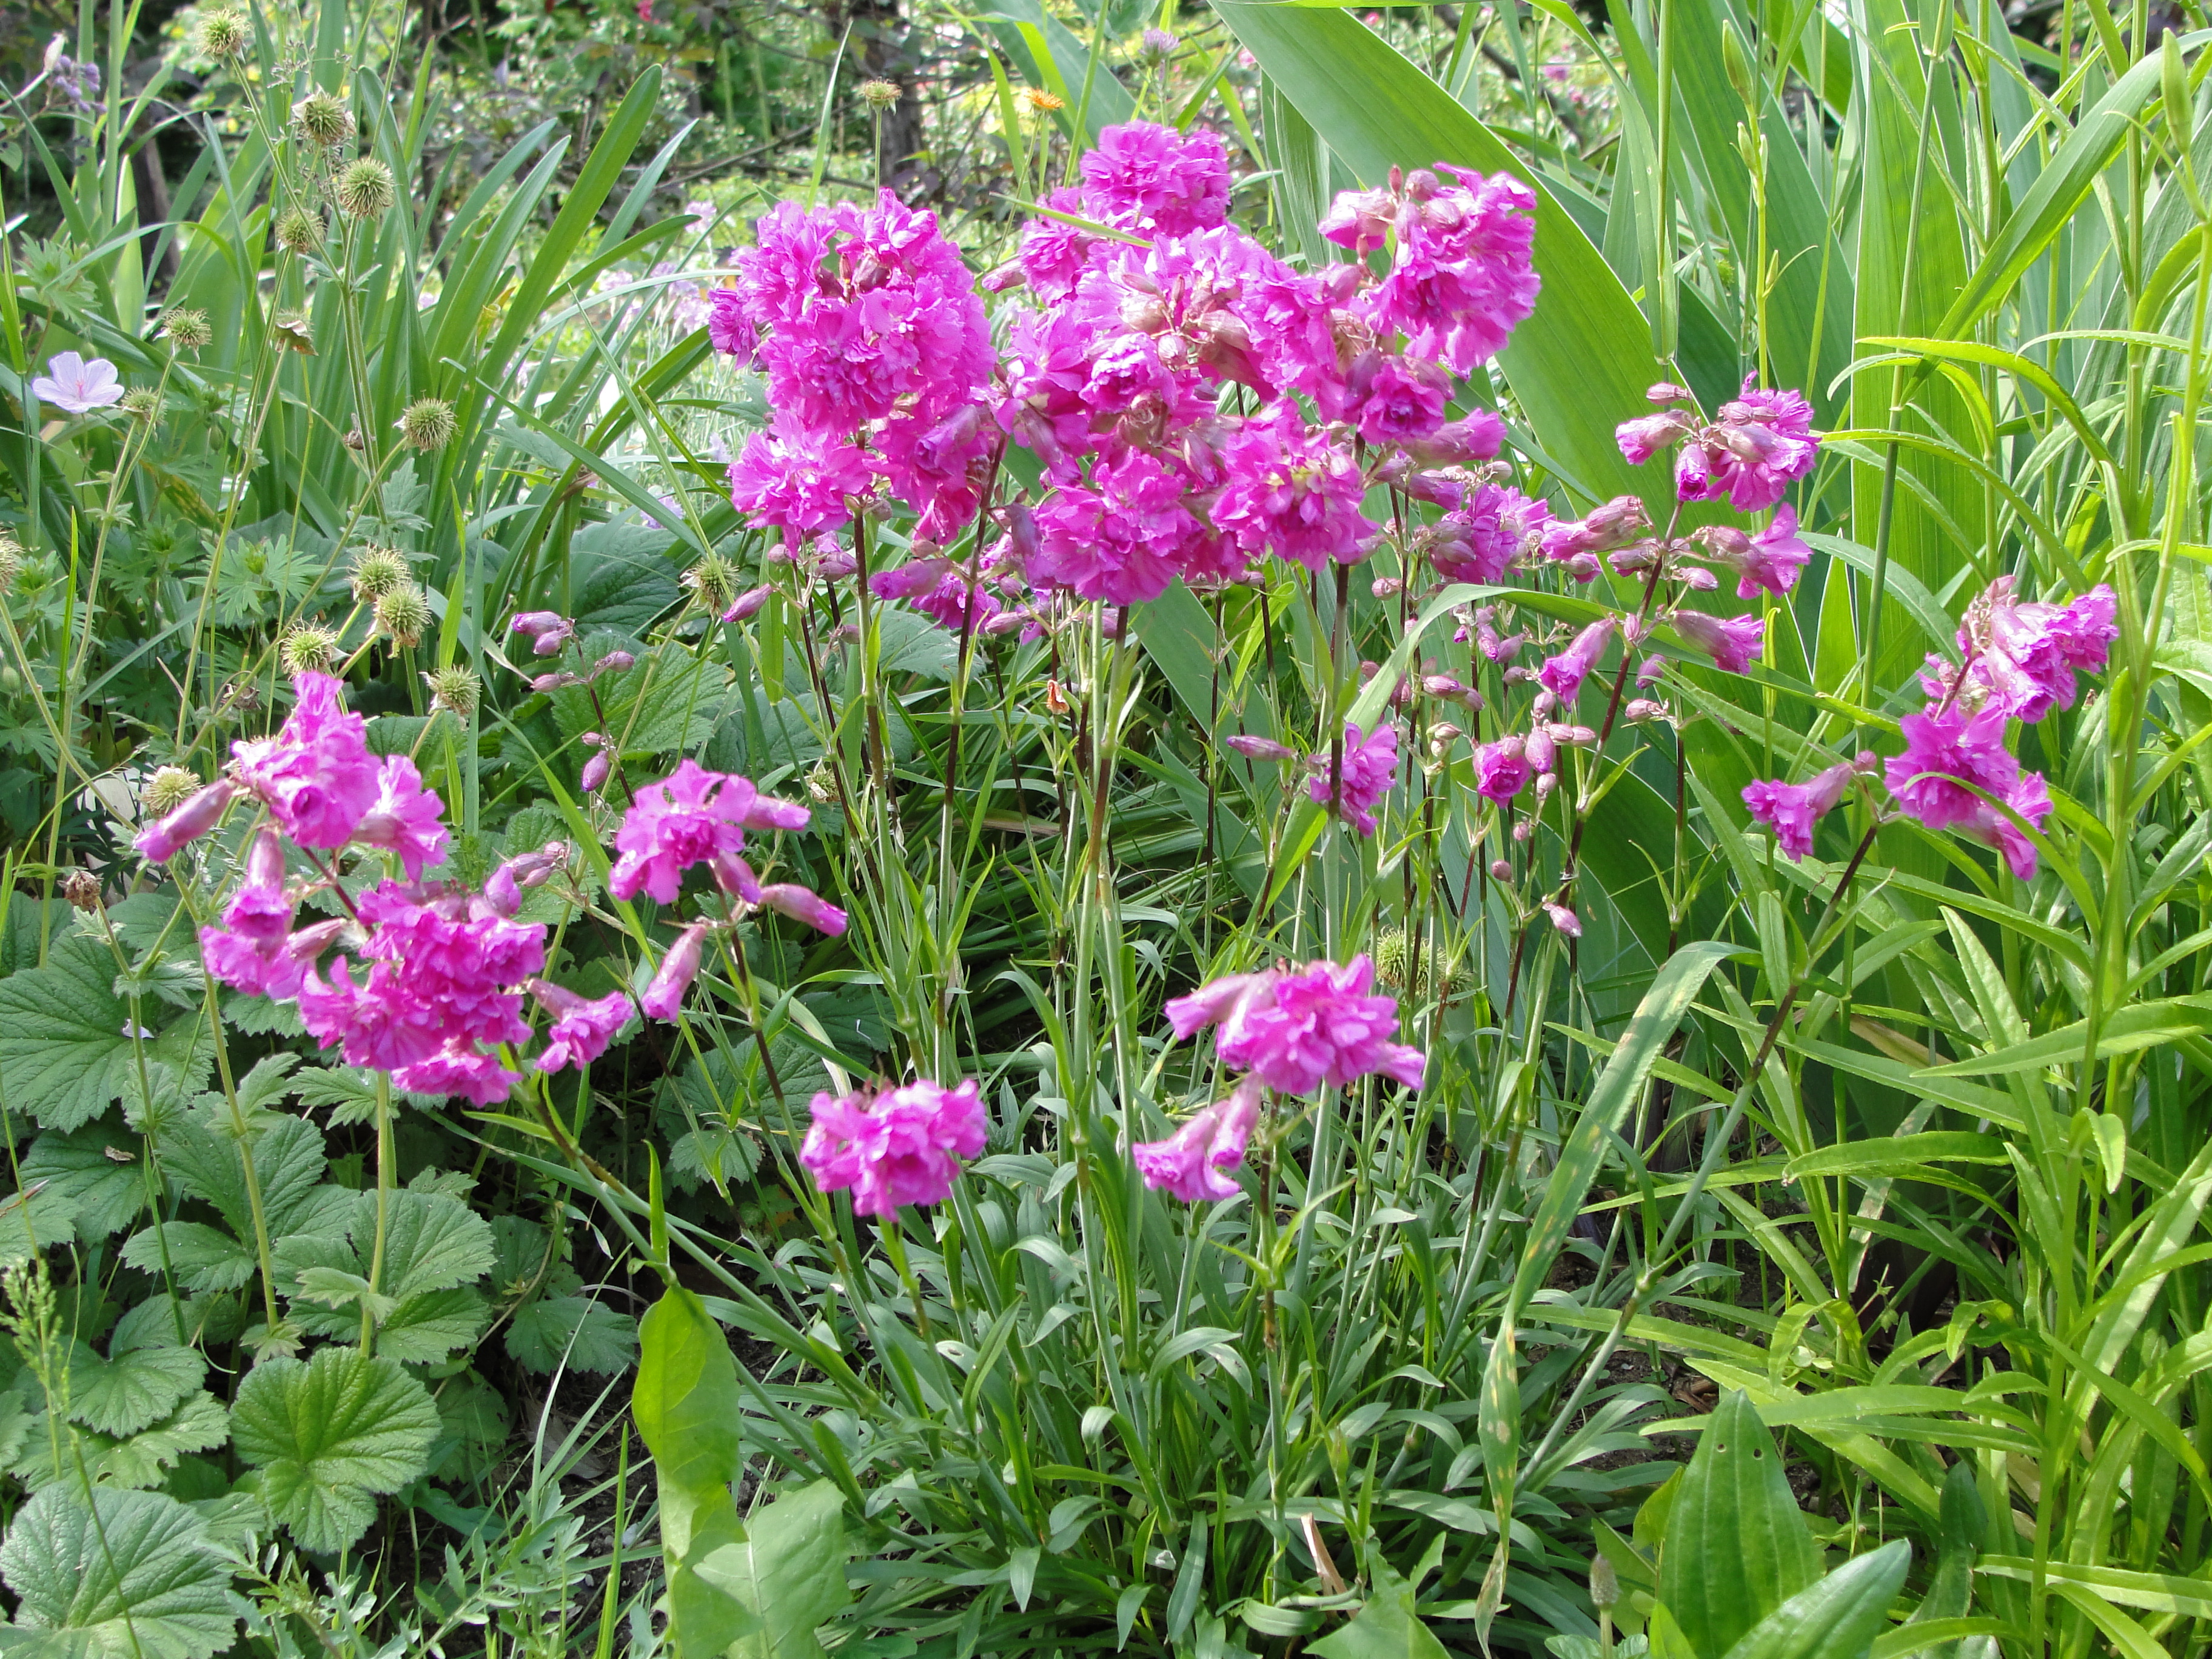
flower, plant, flowering plant, flora, grass, shrub, annual plant, pink family, groundcover, subshrub, herbaceous plant, botanical garden